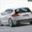
Label: automobile